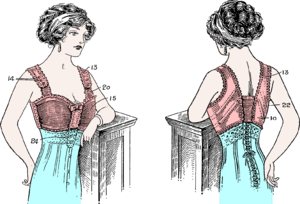
Brystholder / Historie
Brystholder og korset i 1913. De har haft den samme laksefarve i virkeligheden
En brystholder bh eller top er undertøj eller badetøj dels til at forhindre brysterne i at bølge naturligt fra side til side, dels til at gøre dem større og mere fremtrædende. I ældre tid var formålet at flade dem ud.